Jenny Uglow

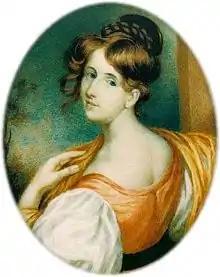
Elizabeth Gaskell, subject of one of Uglow's earliest biographies

Uglow has worked in publishing since leaving university. Until 2013 she was editorial director of the publishing company Chatto & Windus, an imprint of Random House.